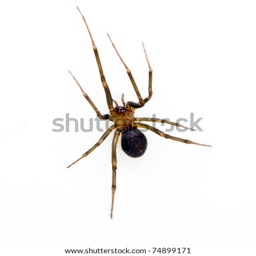
spider isolated on a white background